Larry Crosby

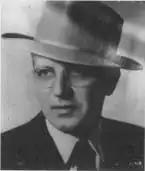
Larry Crosby in 1923

Laurence Earl Crosby (January 3, 1895 – February 7, 1975) was the long-serving publicity director of his younger brother, Bing Crosby, a manager, a philanthropist, an inventor, and an author. He was the eldest of Bing's six siblings.